Kuniya Station

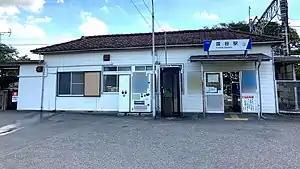
Kuniya Station in August 2021

is a railway station on the Tobu Utsunomiya Line in Mibu, Tochigi, Japan, operated by the private railway operator Tobu Railway. The station is numbered "TN-34".